Charles Dickens

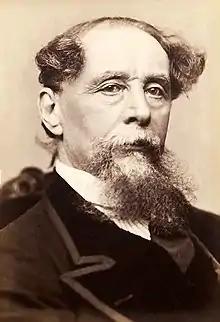
Portrait by Jeremiah Gurney, 1867–1868

Charles John Huffam Dickens (7 February 1812 – 9 June 1870) was an English novelist, journalist, short story writer and social critic. He created some of literature's best-known fictional characters, and is regarded by many as the greatest novelist of the Victorian era. His works enjoyed unprecedented popularity during his lifetime and, by the 20th century, critics and scholars had recognised him as a literary genius. His novels and short stories are widely read today.